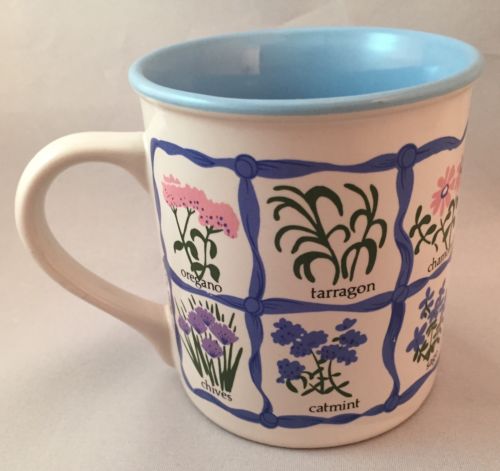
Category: mug